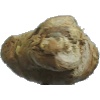
Label: Ginger Root 1